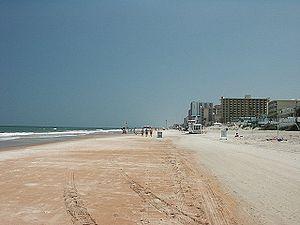
Victor Étienne Demogeot, né le 14 août 1881 à Bainville-sur-Madon et mort le 8 mars 1970 dans la même ville, est un mécanicien et pilote automobile français.
Arthur MacDonald était un pilote automobile britannique des années 1900, anglais malgré ses origines écossaises.